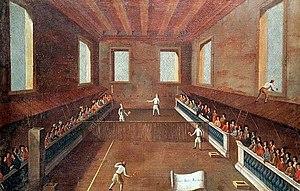
Le tennis est un sport de raquette qui oppose soit deux joueurs soit quatre joueurs qui forment deux équipes de deux. Les joueurs utilisent une raquette cordée verticalement et horizontalement à une tension variant avec la puissance ou l'effet que l'on veut obtenir.